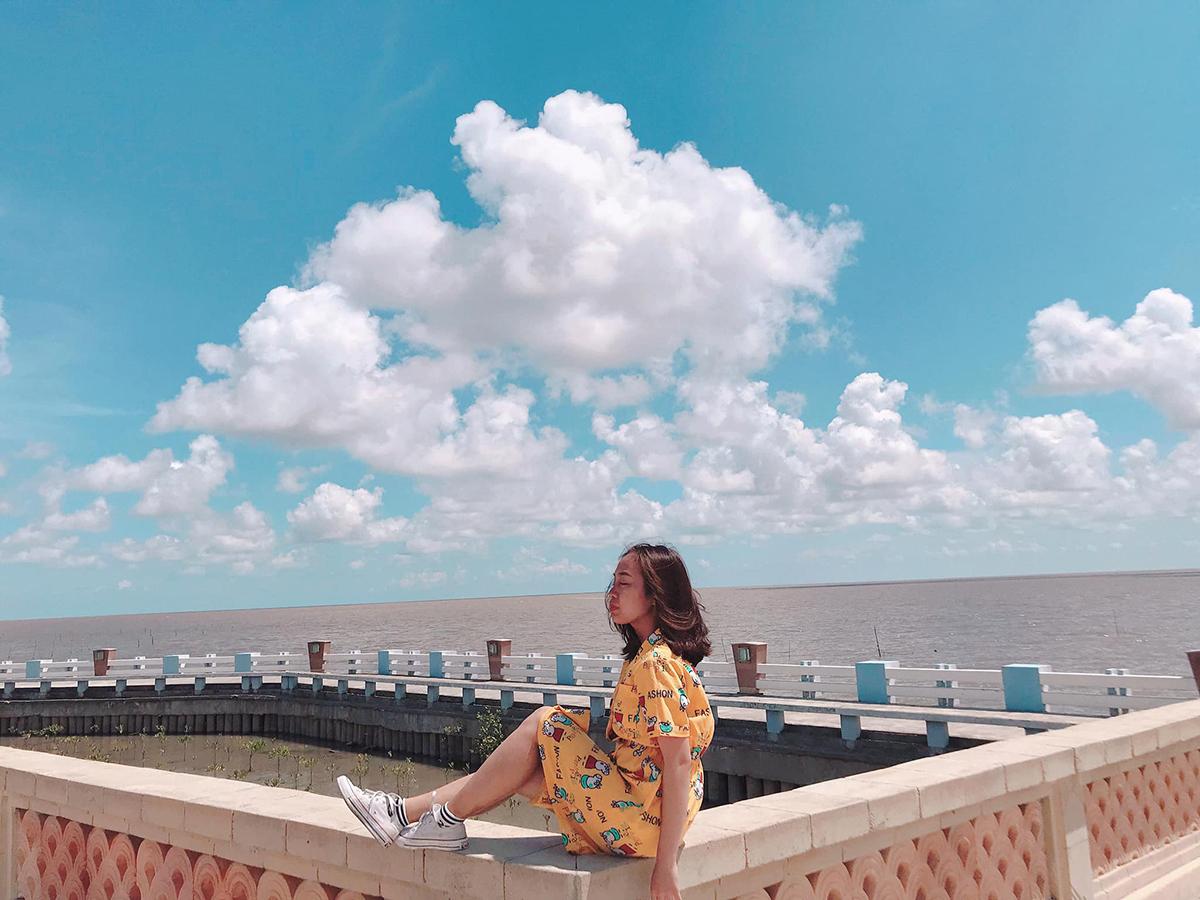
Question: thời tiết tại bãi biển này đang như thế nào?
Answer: tại bãi biển này trời nắng và có nhiều mây